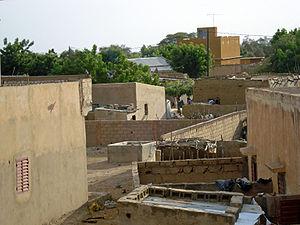
texte